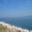
Label: sea